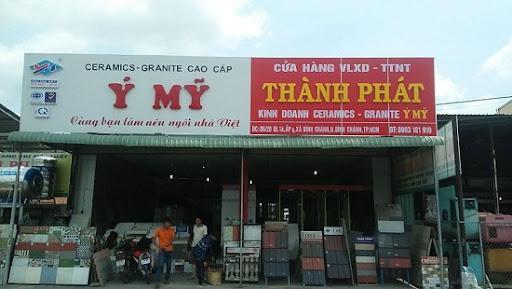
có nhiều loại gạch được trưng bày ở mặt tiền của cửa hàng